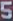
Number: 5